Uštipci

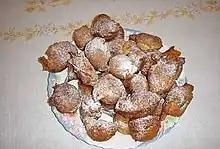

Uštipci are doughnut-like fried dough balls popular in Southeast European countries, namely Serbia, Montenegro, Bosnia and Herzegovina, Croatia, North Macedonia, and Slovenia.